Vincent Koziello

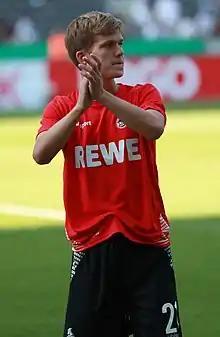
Koziello, playing for Köln (2018)

Vincent Edouard André Koziello (born 28 October 1995) is a French professional footballer who plays as a midfielder for Nepal Super League club Kathmandu Rayzrs.